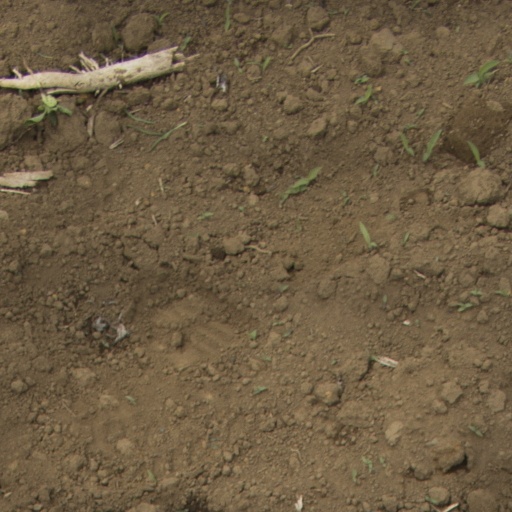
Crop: Jerusalem artichoke